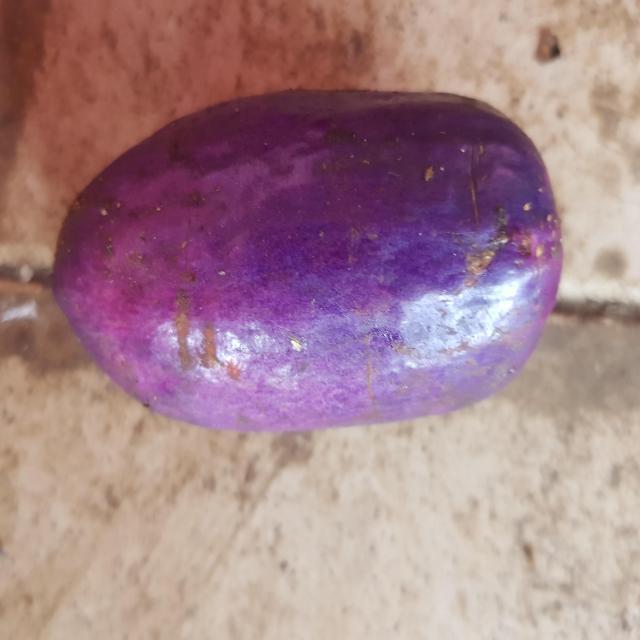
Plum grade: unaffected